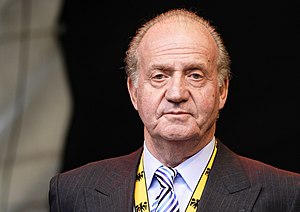
Spaniens historie / 20. århundrede
Juan Carlos I
Artiklen Spaniens historie handler om Spaniens Historie gennem tiderne.